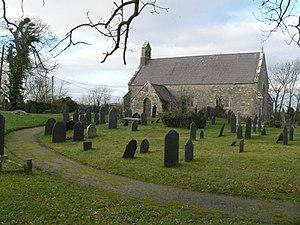
Bodffordd est une localité du pays de Galles située sur l’île d’Anglesey.